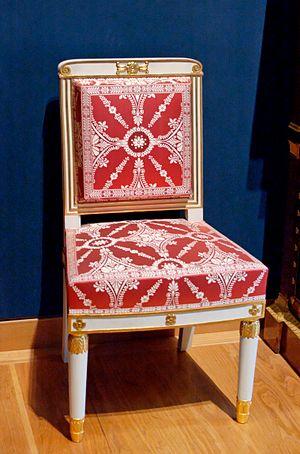
Chaise, élément d'une paire, période Empire. Bois rechampi blanc et doré. Provient du château de Compiègne. Italiano: sedia impero Francia inizio XIX sec.
Le musée du Louvre est un musée situé à Paris, en France.
Le département des objets d'art du musée du Louvre est un des départements les plus riches du musée, constamment agrandi par des donations et des achats. On y trouve des bijoux, des statuettes et des bibelots, mais aussi des meubles et des tapisseries. Les objets couvrent une période allant du haut Moyen Âge au milieu du XIXᵉ siècle. La collection, l'une des plus belles du monde, comprend plus de 20 000 œuvres au total, parmi lesquelles 8 500 sont exposées dans 100 salles, dont certaines sont des chefs d'œuvre en elles mêmes.